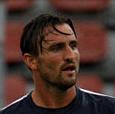
Age: 33